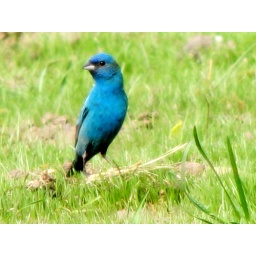
natty little bird in a blue velvet suit